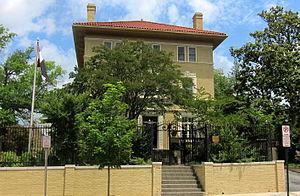
Voici les représentations diplomatiques du Yémen à l'étranger :